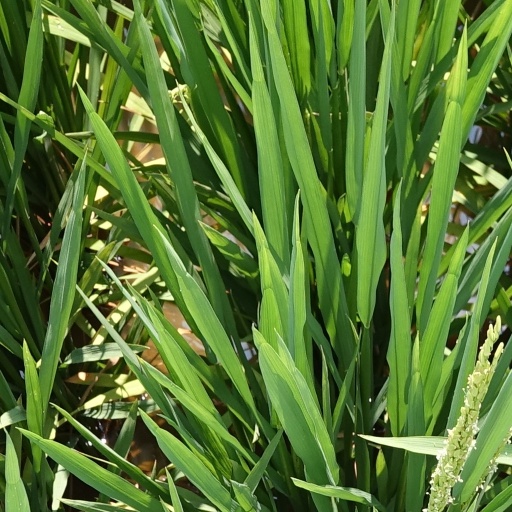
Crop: rice